Carlos González Gutiérrez

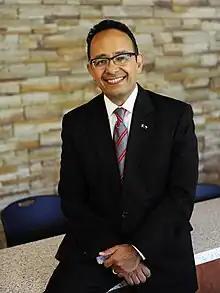
Carlos González Gutiérrez

Ambassador Carlos González Gutiérrez is the Consul General of Mexico in Los Angeles, ratified by the Mexican Senate in December 2023. As a career diplomat since 1987, González Gutiérrez has specialized in Mexican communities in the United States, as all of his designations abroad have been in the US.